X-height

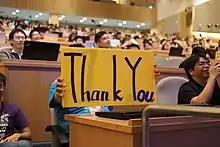
Extra-small x-height in handwritten (but non-cursive) sign

Medium x-heights are found on fonts intended for body text, allowing more balance and contrast between upper- and lowercase letters and a brighter page. They then increase again for optical sizes of fonts designed for small print, such as captions, so that they can be clearly read printed small.